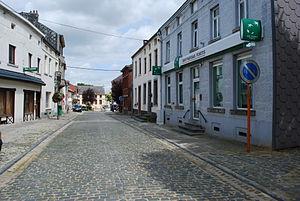
Vue de Marbais (Villers-la-Ville).
Les éditions de l'Avenir, anciennement appelées le groupe Vers l'Avenir, est une entreprise de presse écrite belge, dont le siège social est à Namur. C'est l'un des groupes de presse les plus importants de Belgique.